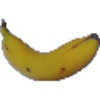
Label: Banana 1